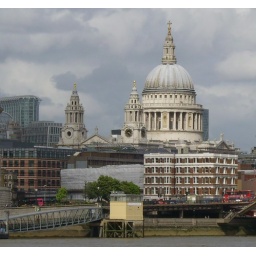
St Paul's Cathedral towers above the upstart buildings